Paul Weinstein (economist)

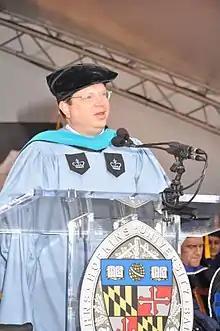
Paul Weinstein Jr. speaking at 2012 Johns Hopkins Commencement

Paul J. Weinstein Jr. founded and directs the Graduate Program in Public Management at Johns Hopkins University and has also taught at Columbia University and Georgetown University. From 2001 to 2009 he was Chief Operating Officer and currently serves as a Senior Fellow and Board Member at the Progressive Policy Institute, a centrist think tank based in Washington, D.C. that was affiliated with the Democratic Leadership Council. Weinstein, who worked for eight years in the Clinton White House, first as Special Assistant to the President and Chief of Staff of the Domestic Policy Council, and later as Senior Adviser for Policy Planning to Vice President Al Gore, is the author of the textbook "The Art of Policymaking" which is in its second publication. He has written extensively on issues such as economic policy, government spending, Social Security and taxes.